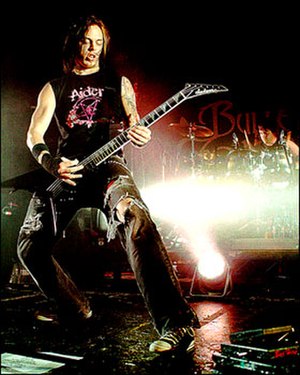
Matthew Tuck
Matthew Tuck
Matthew "Matt" Tuck er sanger og rytmeguitarist i metal-core bandet Bullet for my Valentine sammen med leadguitaristen Michael "Padge" Paget, bassisten Jason "Jay" James og trommeslageren Michael "Moose" Thomas.